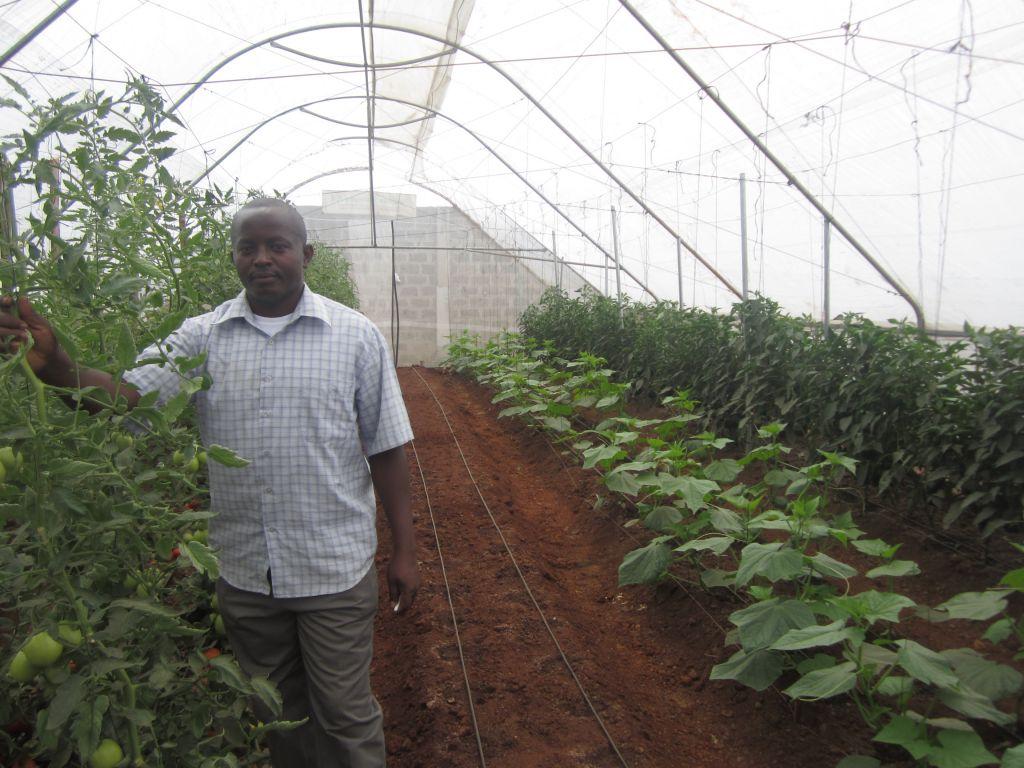
Hii ni aina moja ya ukulima mimea mbalimbali hupandwa kupitia kilimo hiki mtu mzima anaoenakana akiwa amesimama katikati ya shamba hili.